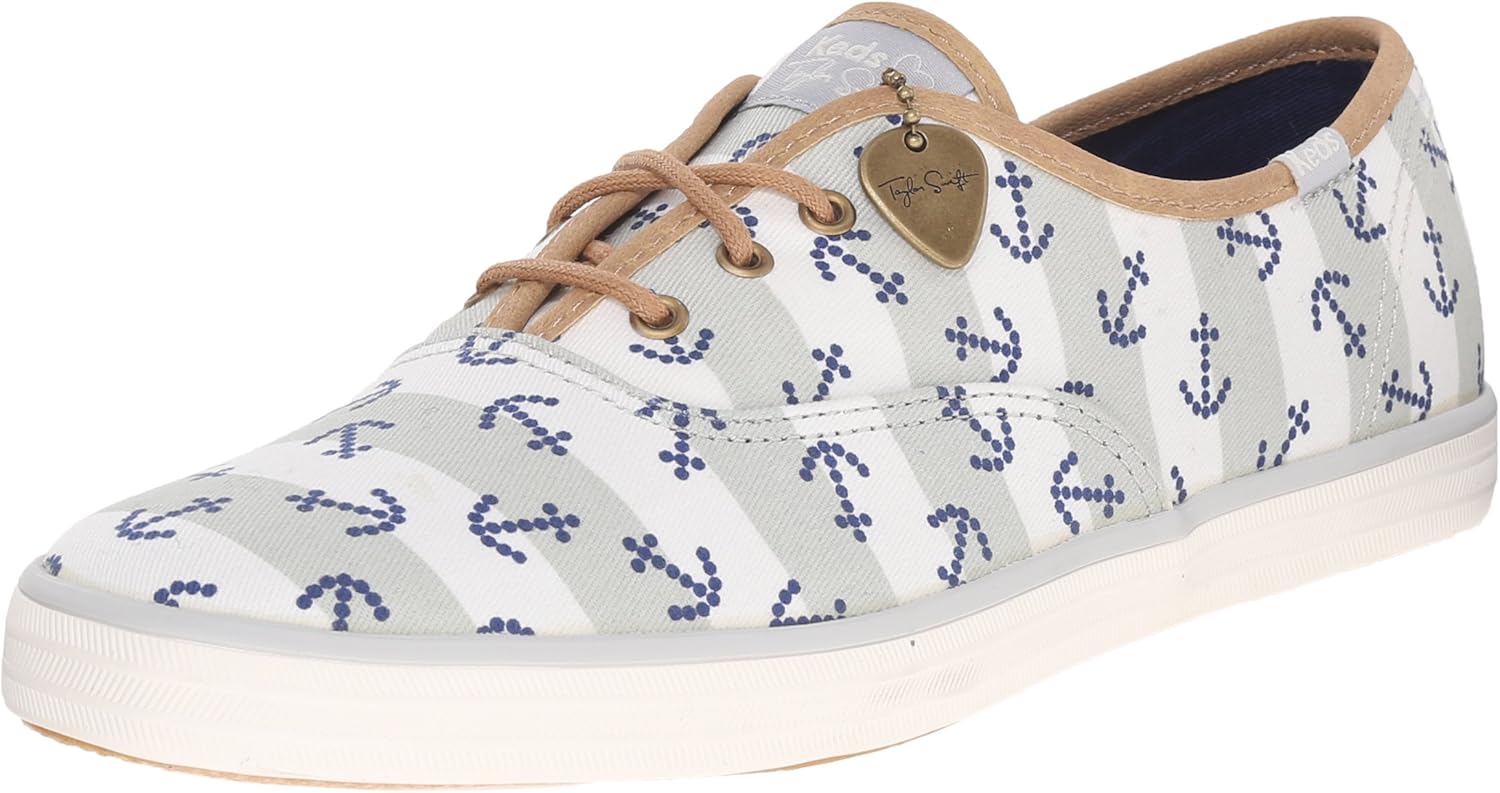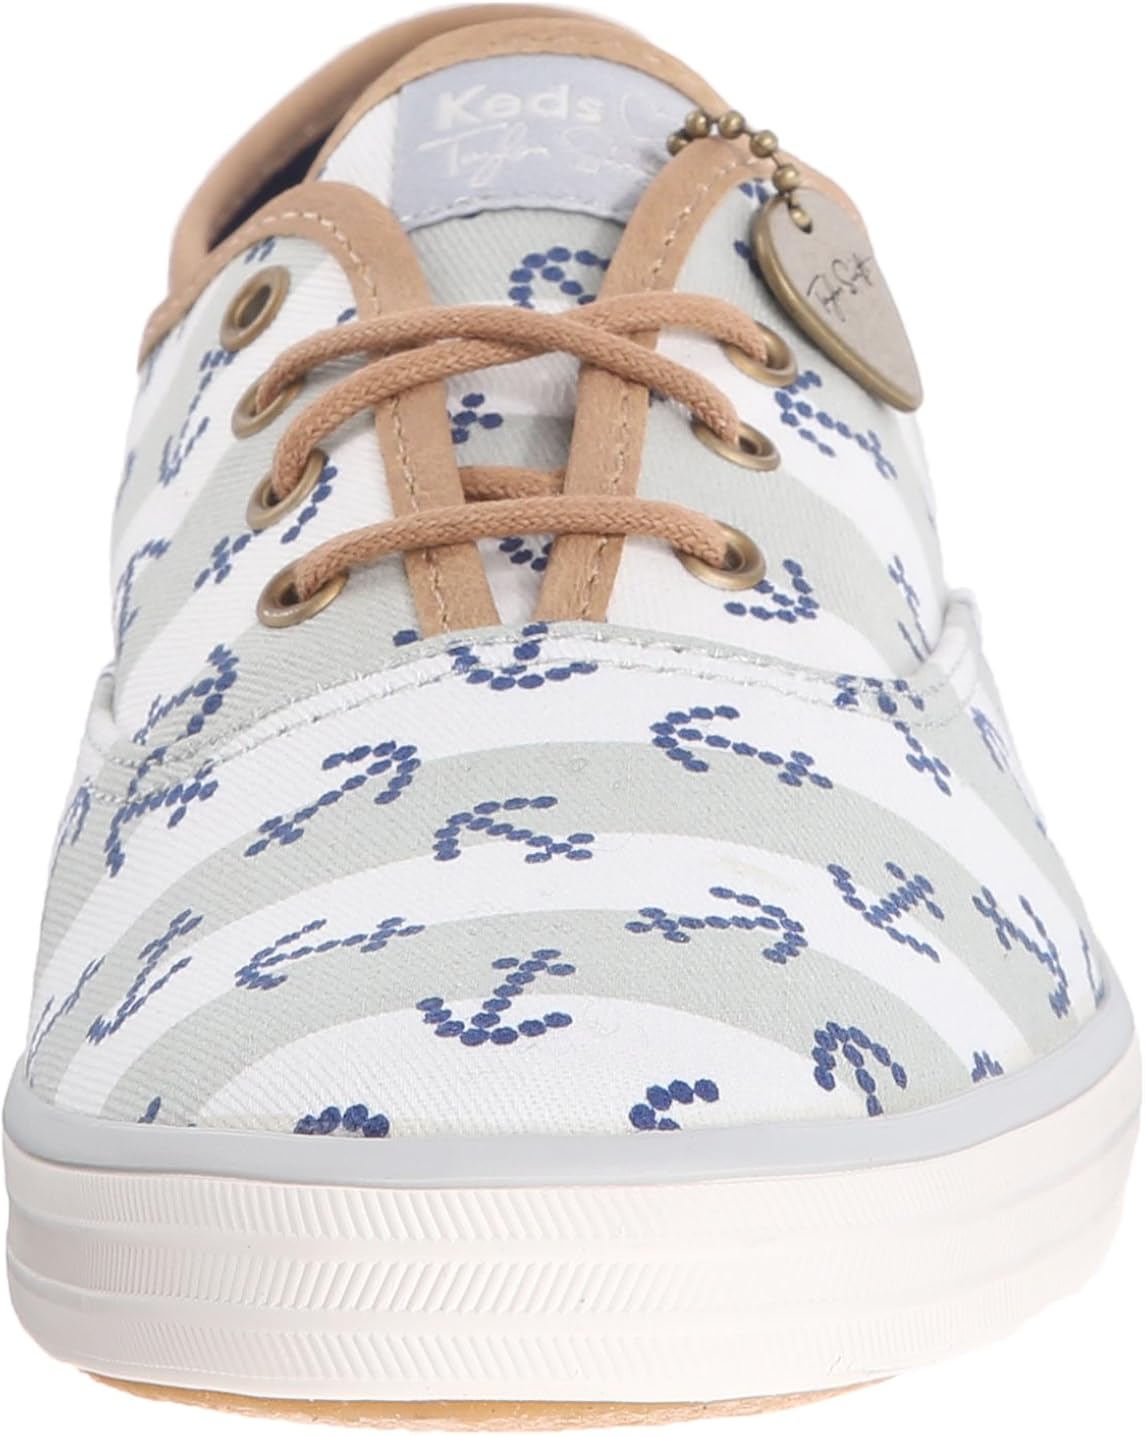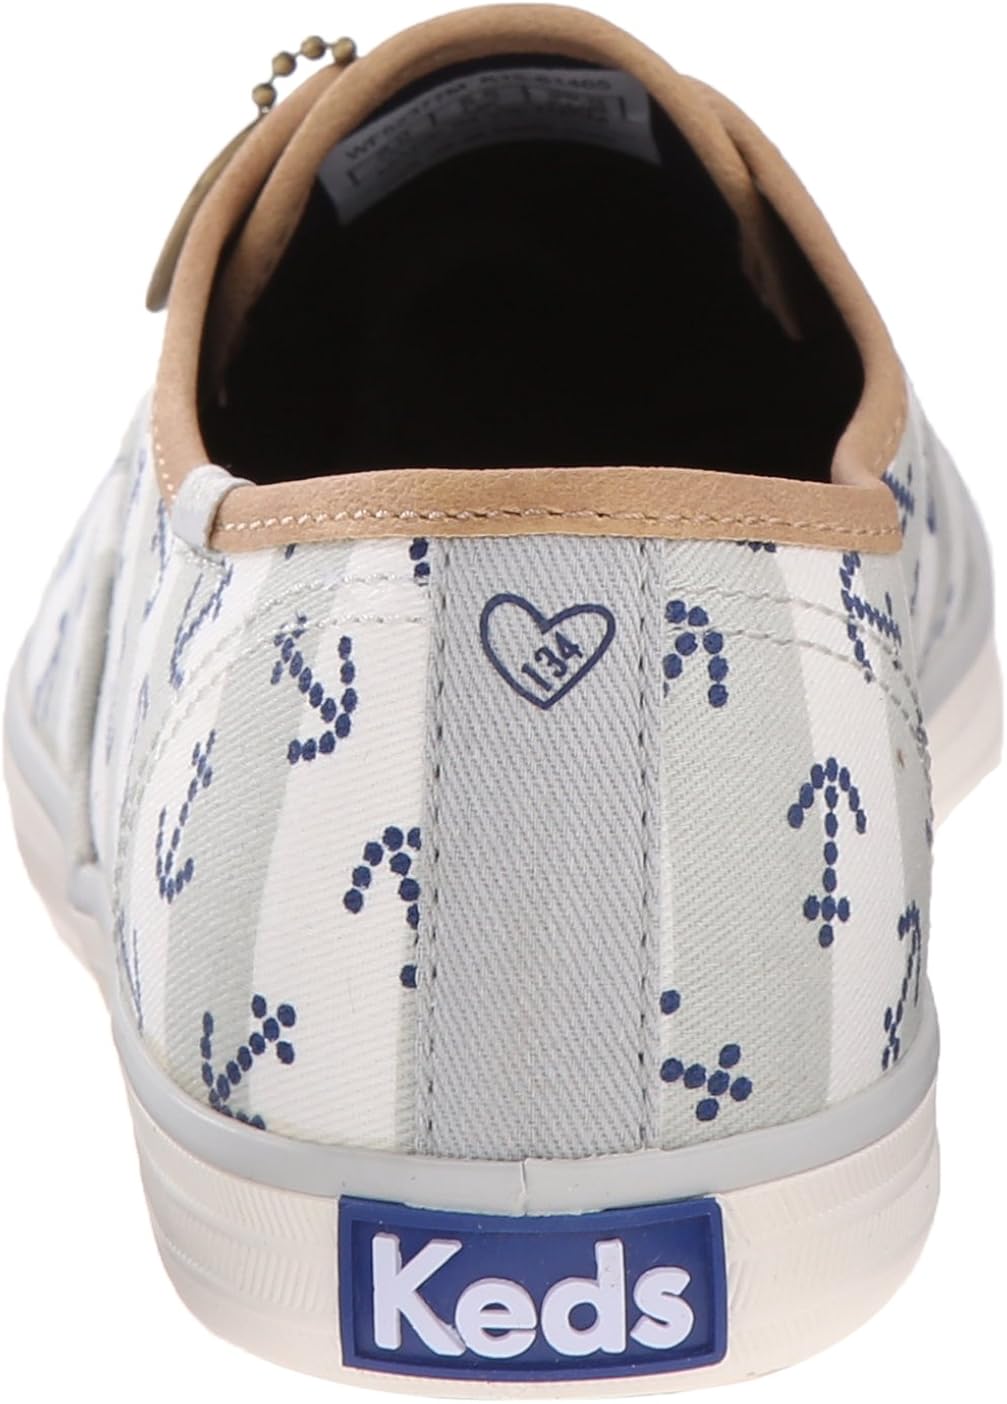
Keds Women's Taylor Swift Anchor White Fashion Sneaker
Category: AMAZON FASHION
Taylor swift signature shoe
Features: 100% Canvas | Imported | Rubber sole | Ships with Taylor Swift metal heart charm | Durable rubber outsole